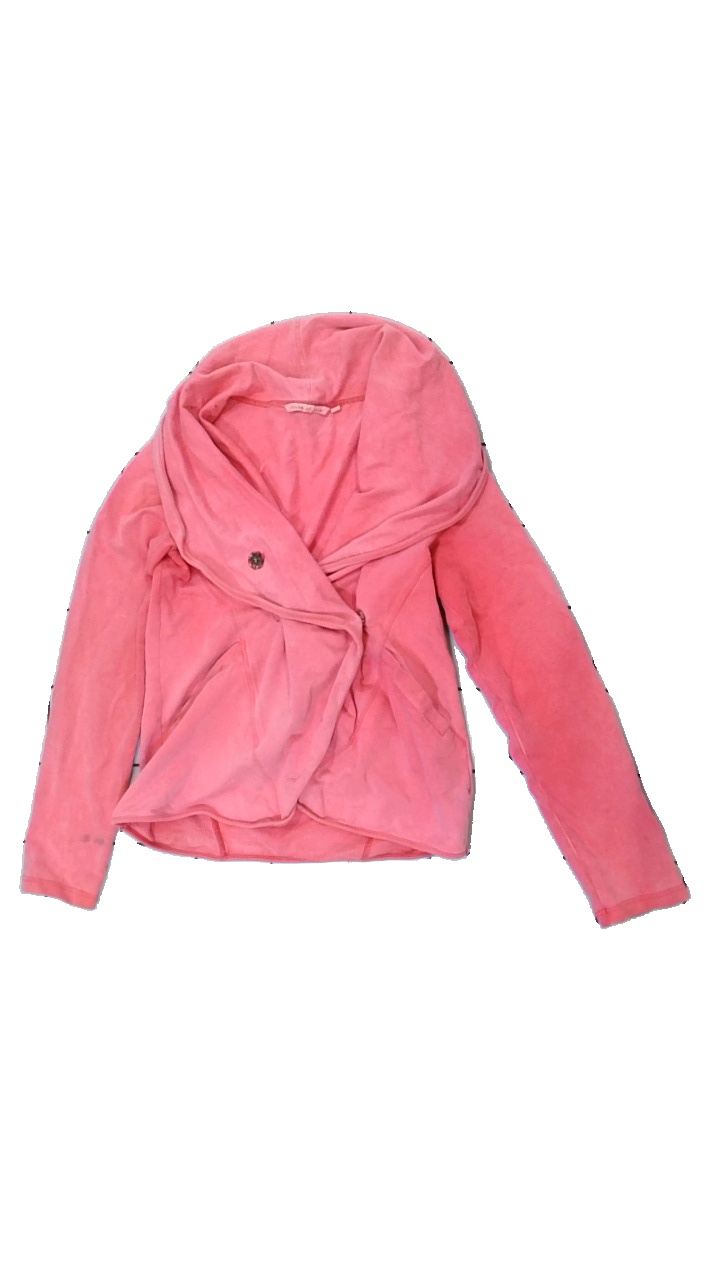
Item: Sweater (Ladies)
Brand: House Of Lola
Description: Washed out
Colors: Pink
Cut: Regular
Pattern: Embroidered
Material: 80% Cotton 20% Nylon
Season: All
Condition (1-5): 1
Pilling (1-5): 5
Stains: Major
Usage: Export
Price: <50